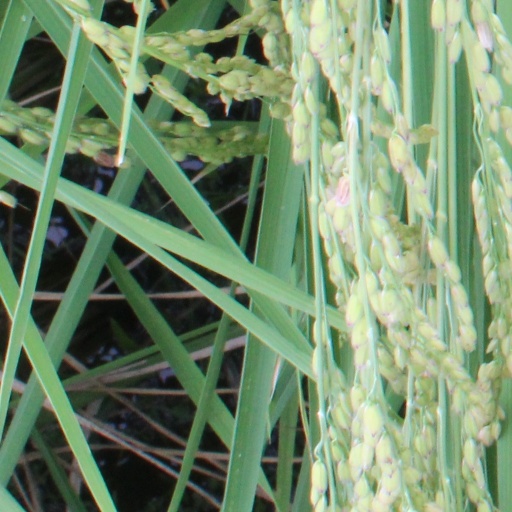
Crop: rice